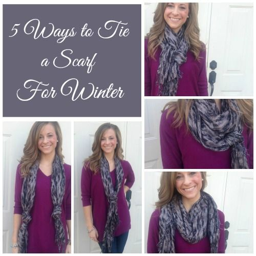
ways to tie a scarf for western christian holiday and all winter long !